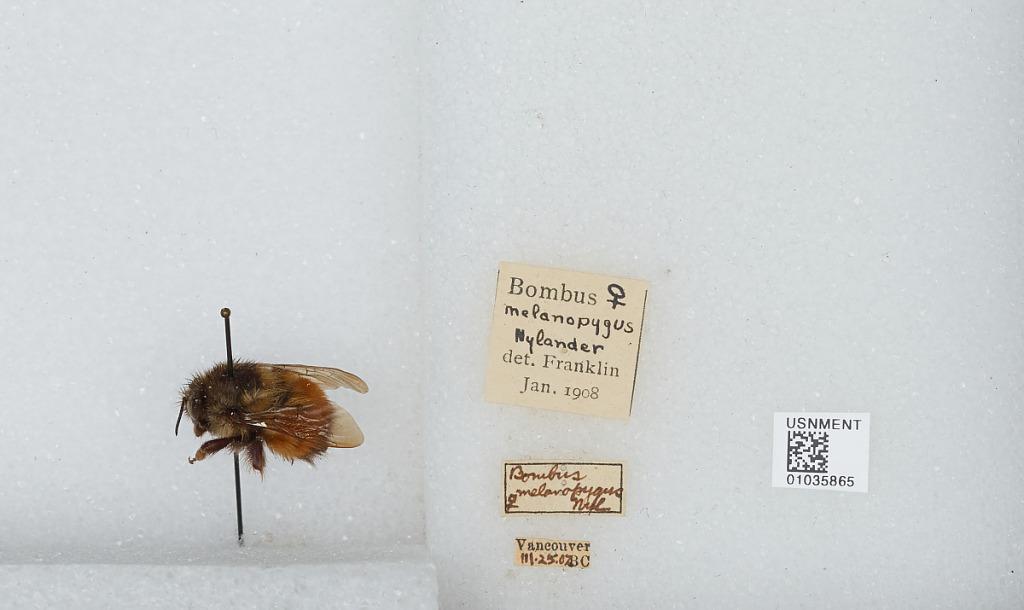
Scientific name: Bombus (Pyrobombus) melanopygus Nylander
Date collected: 1902-3-25
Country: Canada
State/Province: British Columbia
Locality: Vancouver
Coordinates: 49.25, -123.133
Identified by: Franklin